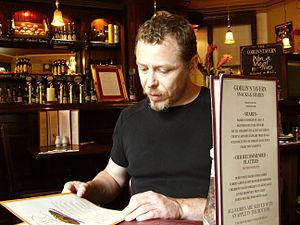
Jean Baptiste Monge au Goblin's Tavern
L'illustration de fantasy et de féerie en France est désormais très populaire, mais restée longtemps ignorée, contrairement aux États-Unis. Les illustrateurs les plus connus sont Olivier Ledroit et Didier Graffet. Depuis les années 2000, plusieurs illustrateurs français se sont spécialisés dans la féerie, mais aussi dans le domaine des mythes et des légendes, notamment grâce à l'ouverture de maisons d'édition, de collections et de galeries spécialisées, telles Au Bord des Continents et les Daniel Maghen, qui possèdent à la fois une galerie et une maison d'édition, proposant notamment des œuvres de Jean-Baptiste Monge.
Jean-Baptiste Monge, né le 11 juin 1971 à Nantes, est un peintre et illustrateur français.
La fée, être légendaire issu des croyances populaires, est abondamment représentée dans l'art et la littérature. Les premières remontent à l'Occident médiéval, époque qui voit la naissance littéraire des fées Morgane, Viviane, ou encore Mélusine, toutes issues de traditions orales plus anciennes, grâce à des auteurs comme Marie de France et Chrétien de Troyes. Leur succès est éclipsé par les thèmes de la mythologie greco-romaine à l'arrivée de la Renaissance, mais les fées connaissent à nouveau une vague de popularité grâce au Songe d'une nuit d'été de William Shakespeare à la fin du XVIᵉ siècle, puis dans les contes de fées des XVIIᵉ et XVIIIᵉ siècles. Au XIXᵉ, le romantisme littéraire, et la renaissance celtique profitent à nouveau aux fées. La collecte des traditions folkloriques, l'intérêt pour les mythes, contes et légendes gagnent toute l'Europe, de même que les créations originales incluant des personnages féeriques. L'époque victorienne voit la naissance de la peinture féerique. Le XXᵉ siècle et ses productions « d'une extraordinaire richesse » incluent notamment la fée Clochette, devenue une icône de la culture populaire, mais aussi de nombreux films des studios Disney.